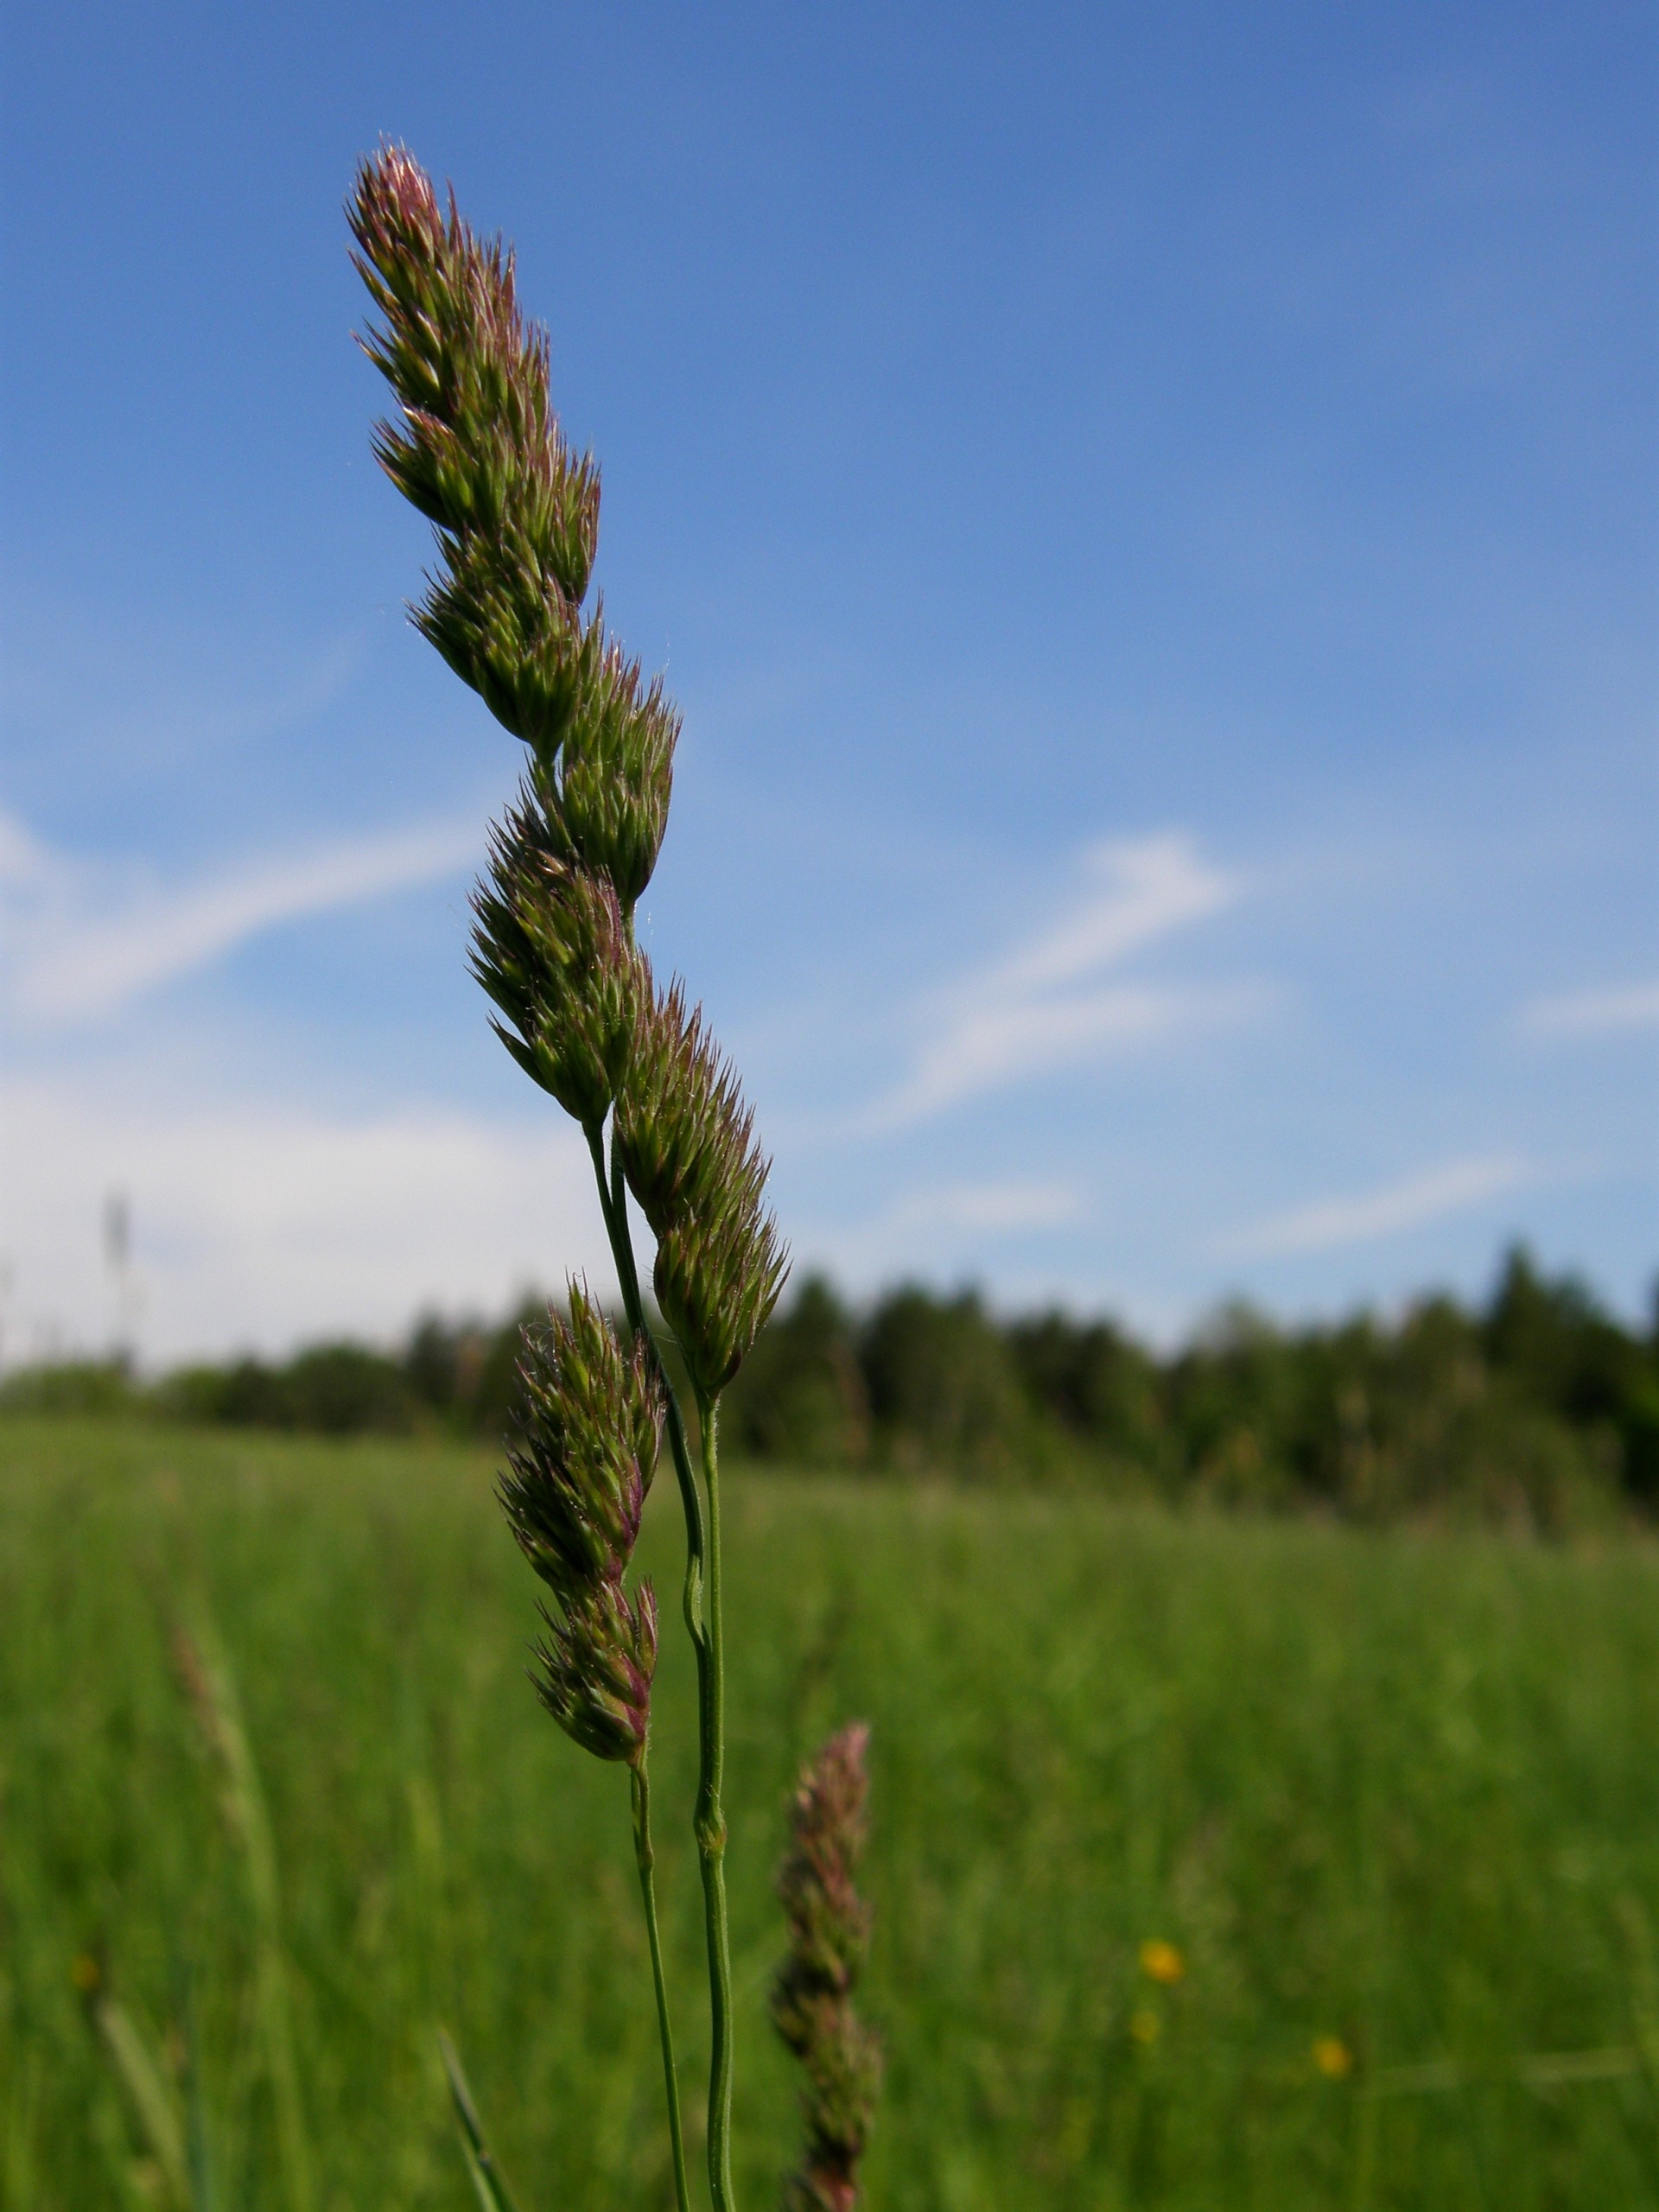
landscape, tree, nature, forest, grass, plant, sky, field, meadow, prairie, countryside, leaf, flower, country, summer, spring, green, crop, macro, botany, agriculture, flora, savanna, wildflower, close up, trees, woods, outside, clouds, grassland, vegetation, shrub, habitat, ecosystem, rural area, flowering plant, natural environment, grass family, plant stem, woody plant, land plant, arecales